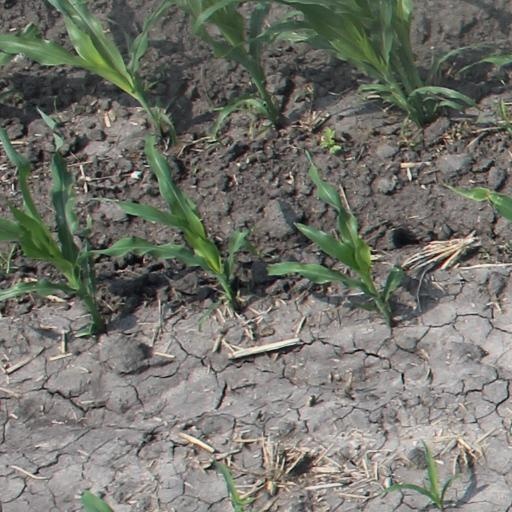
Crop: maize; corn